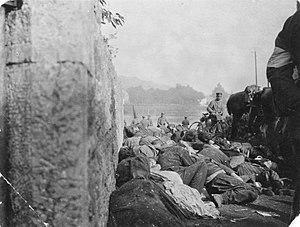
Fusillade du mur Bourdon (23 août 1914) durant le sac de Dinant
Le sac de Dinant ou massacre de Dinant désigne les exécutions en masse de civils, le pillage et la mise à sac de Dinant, de Neffe et de Bouvignes-sur-Meuse, en Belgique, perpétrés par les troupes allemandes lors de la bataille de Dinant qui les opposait aux Français durant la Première Guerre mondiale.